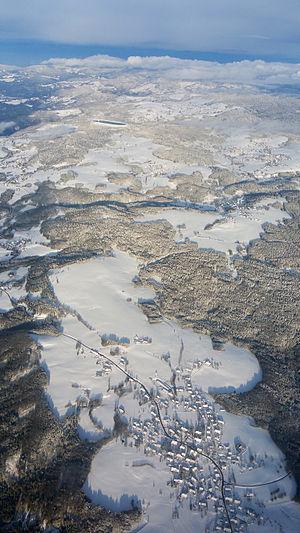
Görwihl est une commune de Bade-Wurtemberg, située dans l'arrondissement de Waldshut, dans le district de Fribourg-en-Brisgau.